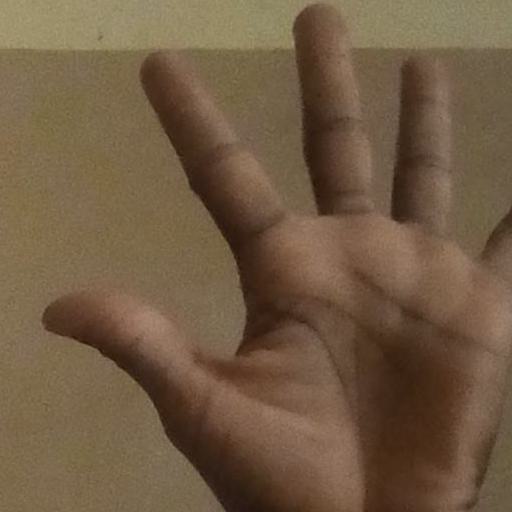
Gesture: palm